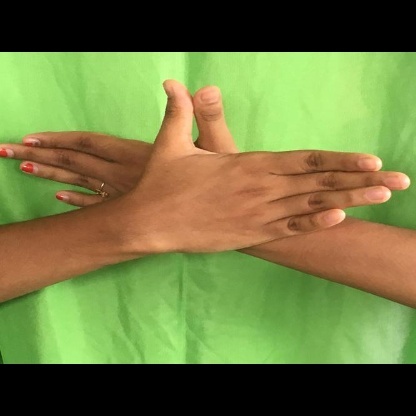
Mudra: Garuda